History of the Puritans under King Charles I

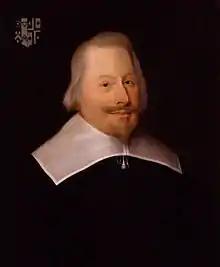
John Pym (1584–1643), Puritan MP who spoke out against Richard Montagu in 1625

George Abbot, Archbishop of Canterbury from 1611, was in the mainstream of the English church, sympathetic with Scottish Protestants, anti-Catholic in a conventional Calvinist way, and theologically opposed to Arminianism. Under Elizabeth I he had associated with Puritan figures. The controversy over Richard Montagu's anti-Calvinist "New Gagg" was still ongoing when Parliament met in May 1625, and he was attacked in Parliament by the Puritan MP John Pym. When Montagu wrote a pamphlet asking for Royal protection entitled "Appello Caesarem" or "I Appeal to Caesar", a reference to Acts 25:10–12, Charles responded by making him a royal chaplain.